Bogd Khan

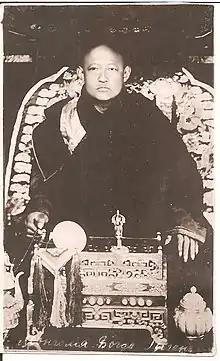
Photograph of Bogd Khan

Bogd Khan (13 October 1869 – 20 May 1924) was the khan of the Bogd Khanate of Mongolia from 1911 to 1924, following the state's "de facto" independence from the Qing dynasty of China after the Xinhai Revolution. Born in Tibet, he was the third most important person in the Tibetan Buddhist hierarchy as the 8th Jebtsundamba Khutuktu, below only the Dalai Lama and Panchen Lama, and therefore also known as the "Bogdo Lama". He was the spiritual leader of Tibetan Buddhism in the Bogd Khaganate. His wife Tsendiin Dondogdulam, the Ekh Dagina ('Dakini Mother'), was believed to be a manifestation of White Tara.